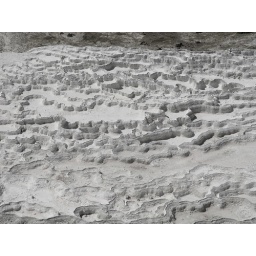
Calcium deposits at Pammukkale (Cotton Castle) from hot water springs in the mountain